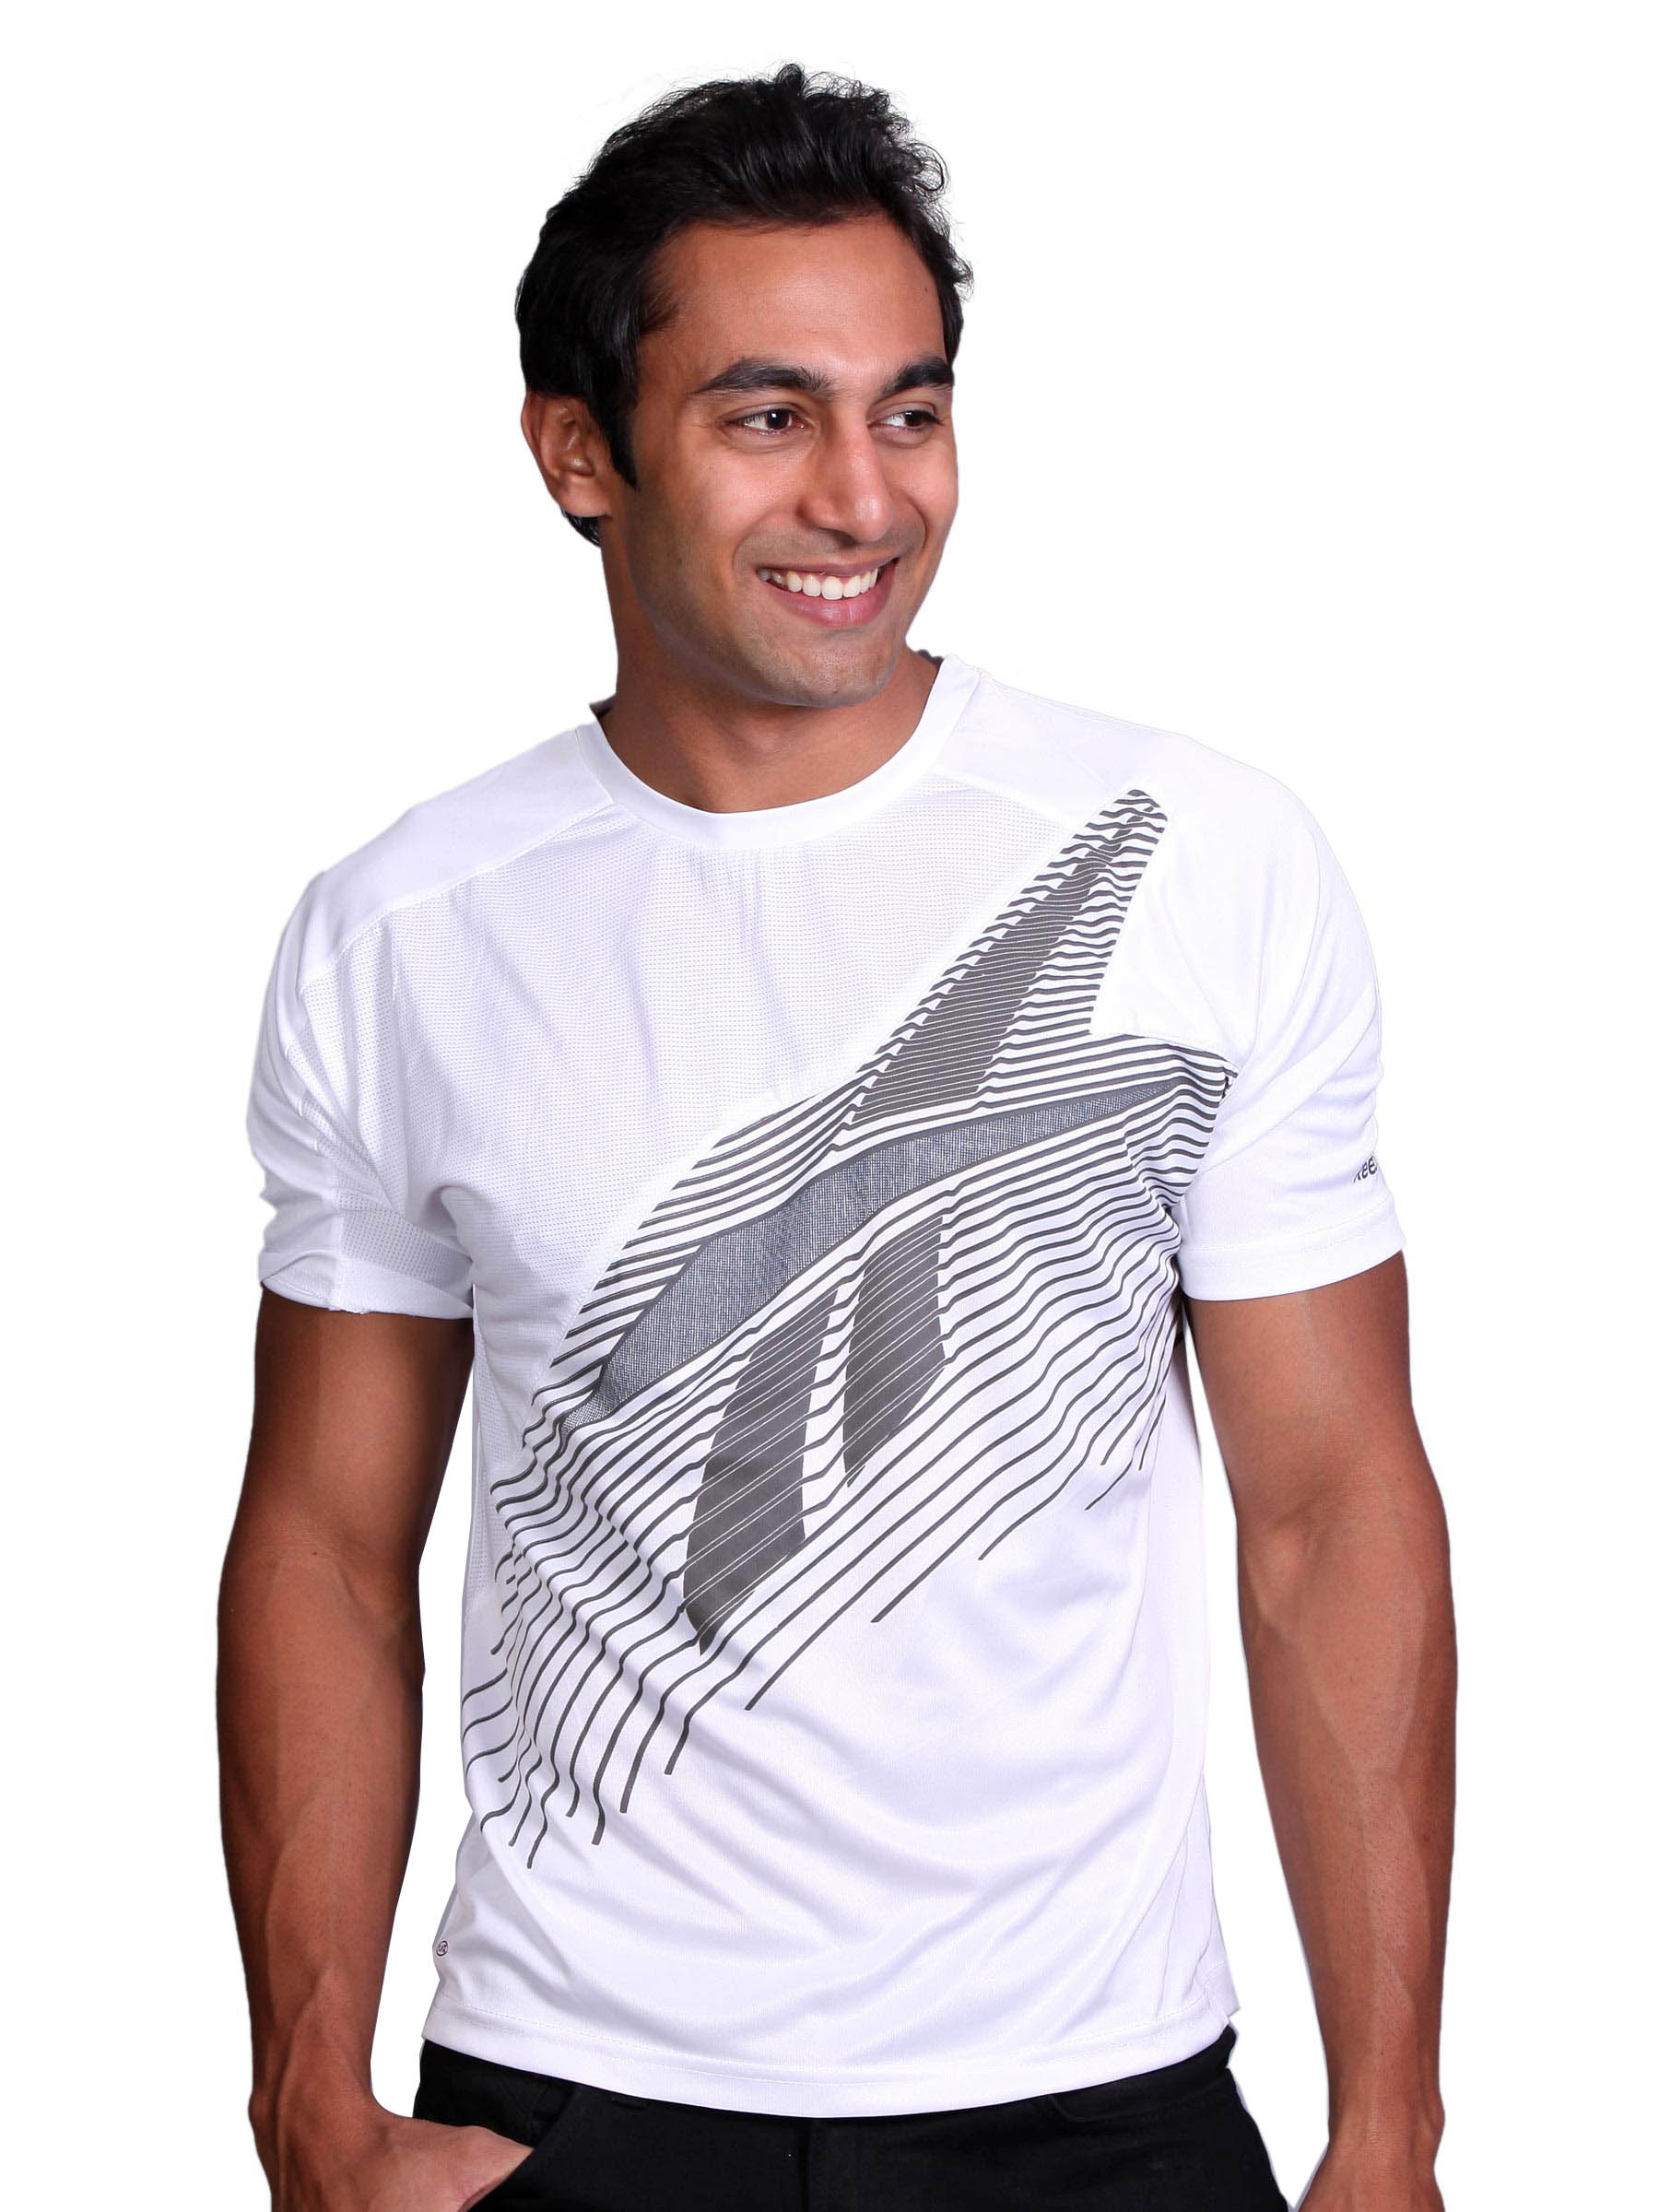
Reebok Men Graphic White T-shirt
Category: Apparel / Topwear / Tshirts
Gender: Men
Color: White
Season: Fall 2010
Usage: Casual